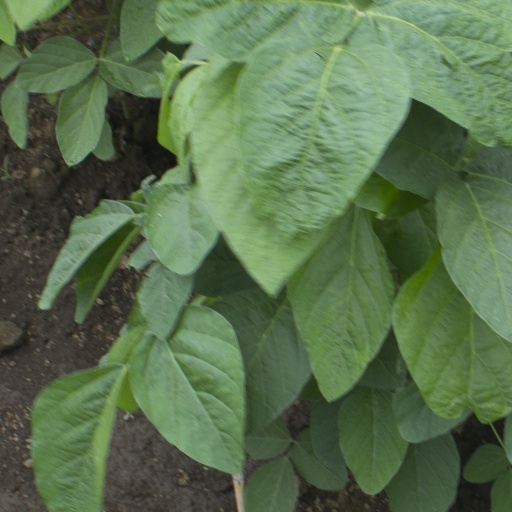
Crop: soybean